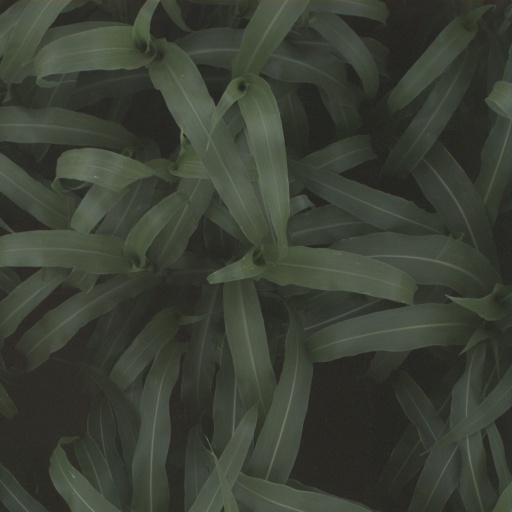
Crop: sorghum